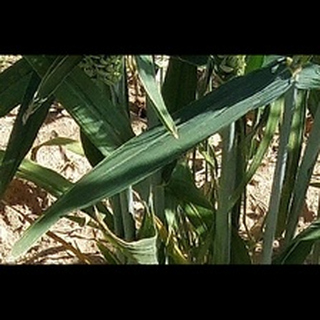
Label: healthy_wheat